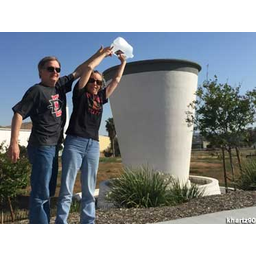
Label: paper